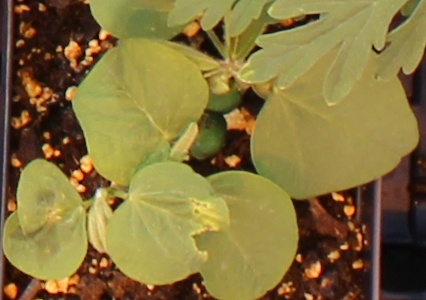
Label: Soybean